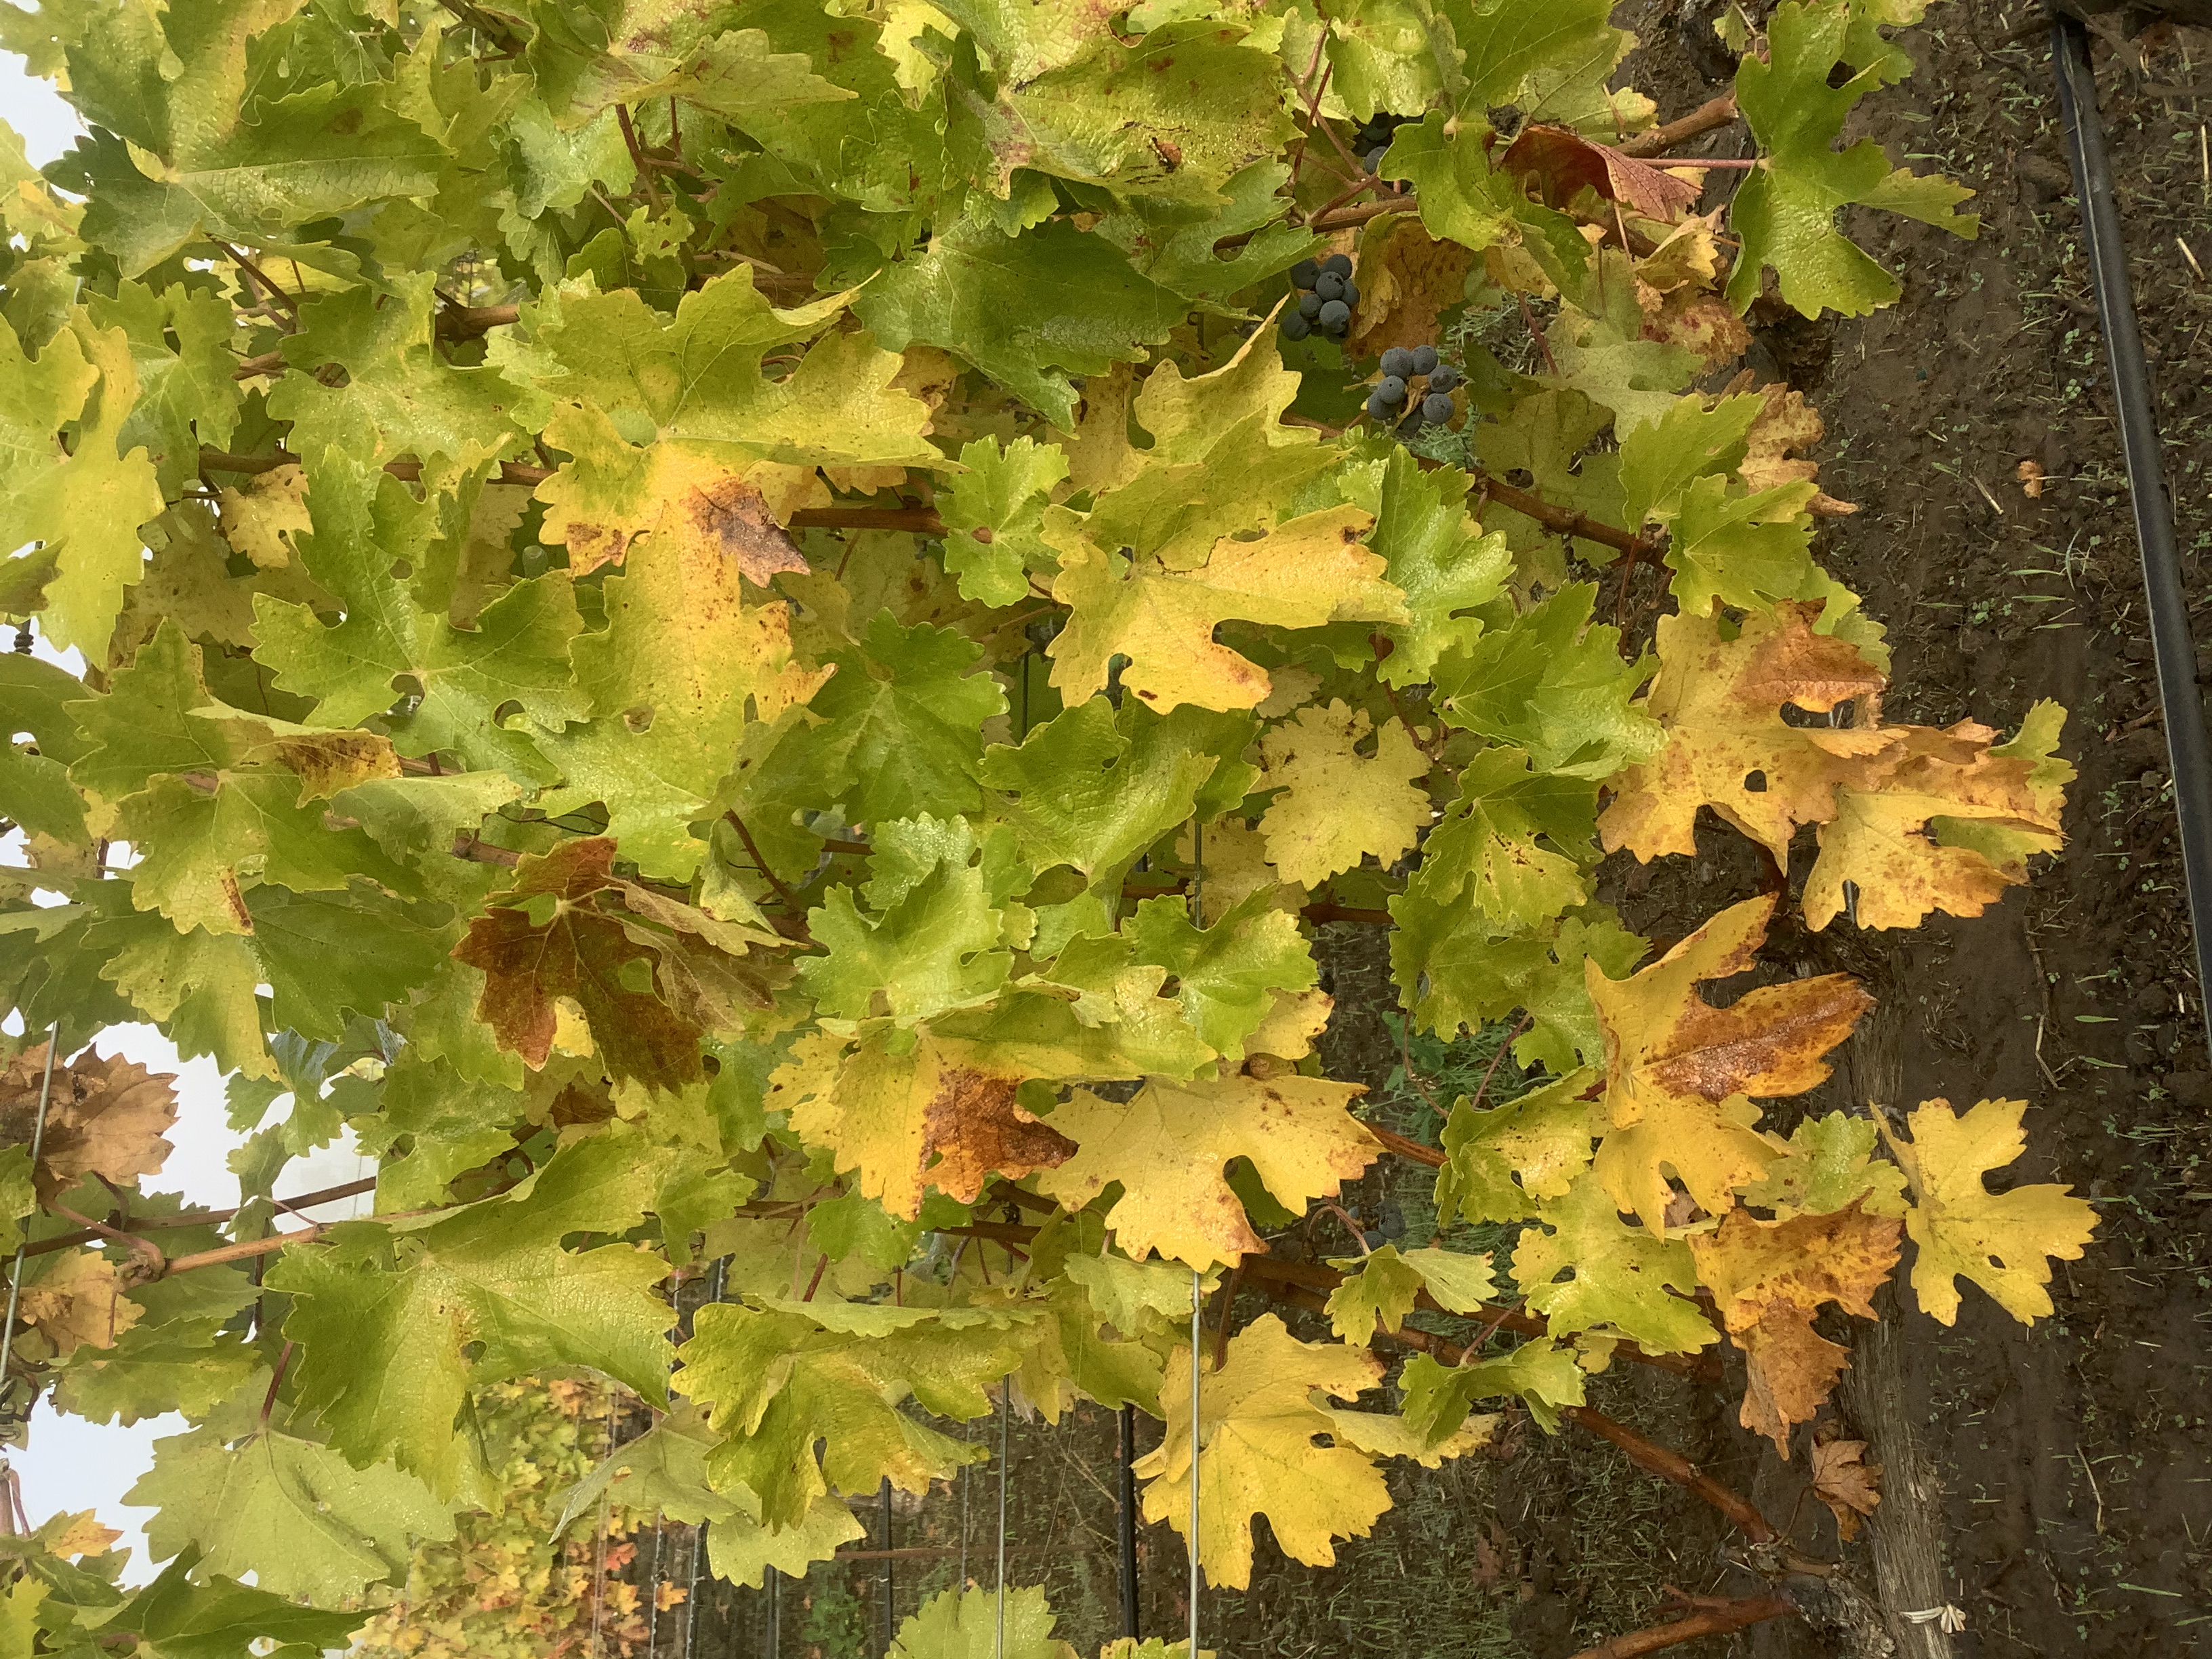
Label: No Virus